Question: What tone is this picture?
Tambaya: Wana launi ne hoton?
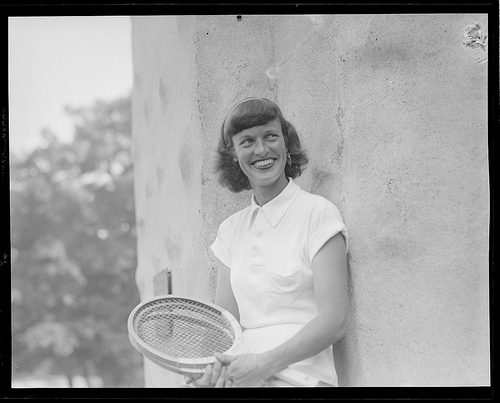
Answer: Black and White.
Amsa: Baƙi da fari.